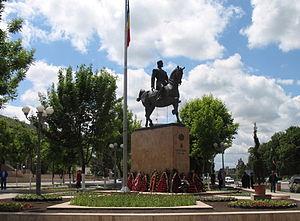
Cet article recense les statues équestres en Roumanie.